George Poultney Malcolm Murray

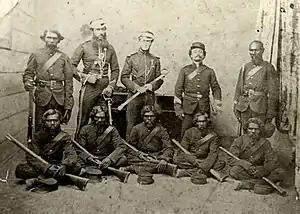
Native Police, Rockhampton, 1864 (G.P.M. Murray standing second from left)

With the reorganisation of the Queensland Police Service in 1864 under Commissioner David Thompson Seymour, Murray became more involved in the local administration of the Native Police rather than the more brutal field work. After Lieutenant Brown of the Native Police had assisted in the capture of the famous bushranger, Frank Gardiner, to the north of Rockhampton, Murray was selected as a magistrate in Gardiner's initial trial. In 1865, Murray was publicly condemned by social identity Gideon Lang for his sanctioning of a sequence of massacres of Aboriginal people conducted by sub-Inspector Otto Paschen and his troopers in the Expedition Range. These "dispersals" were in response to the killing of Native Police officer Cecil Hill by Aboriginals near Duaringa.